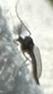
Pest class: occasional_pest